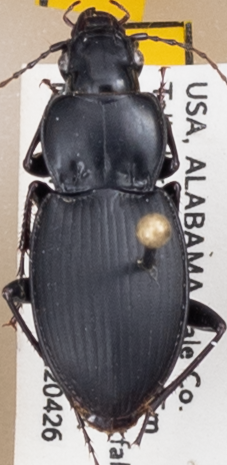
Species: Cyclotrachelus convivus
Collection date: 2022-04-26
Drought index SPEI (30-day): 0.688
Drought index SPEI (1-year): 1.13
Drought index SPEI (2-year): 1.45